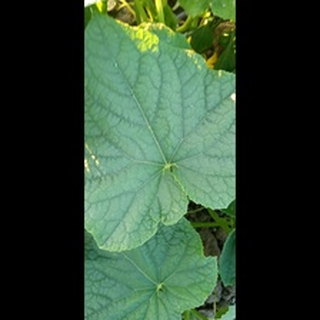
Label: healthy_cucumber